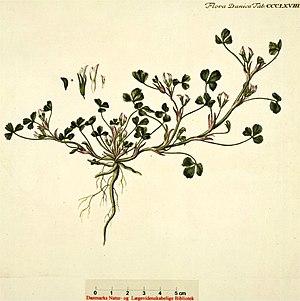
Trifolium ornithopodioides, de noms communs Trèfle faux pied-d'oiseau, Trèfle pied-d'oiseau ou Trigonelle faux pied-d'oiseau, est une espèce de plantes annuelle herbacée de la famille des Fabaceae et du genre Trifolium.